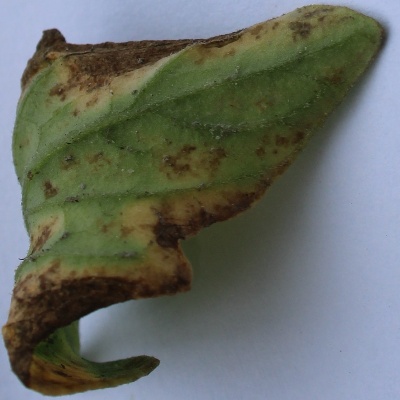
Crop: Tomato
Condition: leaf blight